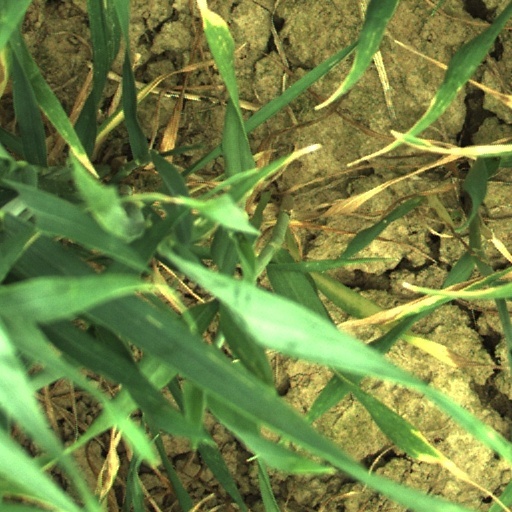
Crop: wheat